Kadambas of Hangal

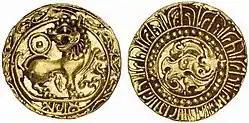
1048 - 1075 CE Gold coins issued by Kadamba King Toyimadeva.

Kadambas coins were among the heaviest and perhaps purest of all medieval Indian gold coinage. Kadambas issued 2 types of gold coins, namely "Punch-marked gold coins" and "Die struck gold coins". During 1075-1094 CE, Shanti Varma, issued gold punch marked coin